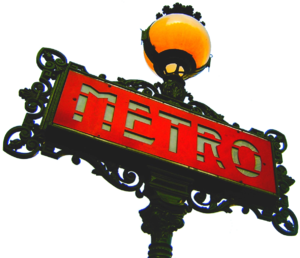
Le Peletier (metrostation) / Eksterne henvisninger
Et metroskilt, designet af Hector Guimard, angir stationens indgang.
Le Peletier er en station på linje 7 i metronettet i Paris, beliggende i 9. arrondissement. Stationen blev åbnet 6. juni 1911.